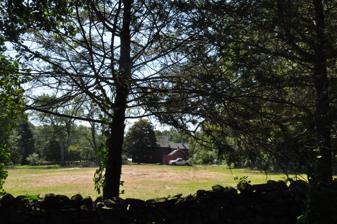
Building: Richard Briggs Farm
Country: United States of America
Year built: 1735
Historic house in Rhode Island, United States United States historic place Richard Briggs Farm U.S. National Register of Historic Places U.S. Historic district Show map of Rhode Island Show map of the United States Location East Greenwich, Rhode Island Coordinates 41°36′25″N 71°30′38″W / 41.60694°N 71.51056°W / 41.60694; -71.51056 Area 72 acres (29 ha) Built 1735 Architectural style Colonial NRHP reference No. 03000517 Added to NRHP June 6, 2003 The Richard Briggs Farm is a historic farm at 830 South Road in East Greenwich, Rhode Island .  The 72-acre (29 ha) farm, established in 1704 by Richard Briggs on land given to him by his father, who had acquired it in the 1670s.  The farm is one of the oldest in the town, and is one of its few remaining farms that is still largely intact.  Construction of the core of the main house, a 2 + 1 ⁄ 2 -story timber-frame structure with a large central chimney, was traditionally ascribed to Briggs, but architectural evidence suggests it was built c. 1735–55, probably by Briggs' son John after his father's death.  This structure has had two major additions, an ell to the west built c. 1820–50, and a northern ell built in the 1930s and further extended in following decades.  The property includes a barn which may be contemporaneous to the original house. The farm was listed on the National Register of Historic Places in 2003. See also National Register of Historic Places listings in Kent County, Rhode Island References